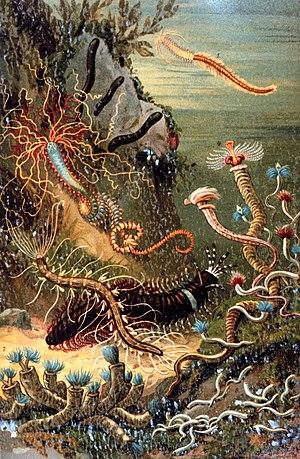
Le benthos est l'ensemble des organismes aquatiques vivant à proximité du fond des mers et océans, des lacs et cours d'eau. Par opposition, on parle de pélagos pour désigner l'ensemble des organismes qui occupent la tranche d'eau supérieure, du fond à la surface. Beaucoup d'organismes benthiques ont néanmoins des larves qui sont planctoniques et qui pourraient être négativement affectées par l'acidification des océans, à des seuils de teneur en CO₂ déjà atteints ou qui pourraient bientôt l'être.